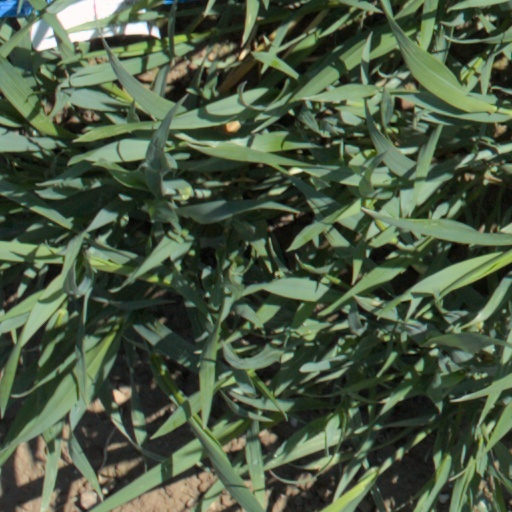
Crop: wheat